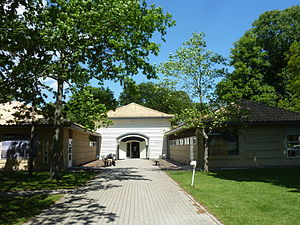
Nivaagaards Malerisamling
Nivaagaards Malerisamling ved siden af Nivågård i Nivå er et dansk kunstmuseum, etableret af godsejer Johannes Hage, der var privat kunstsamler og i 1908 overdrog samlingen til offentligheden i form af en selvejende institution.